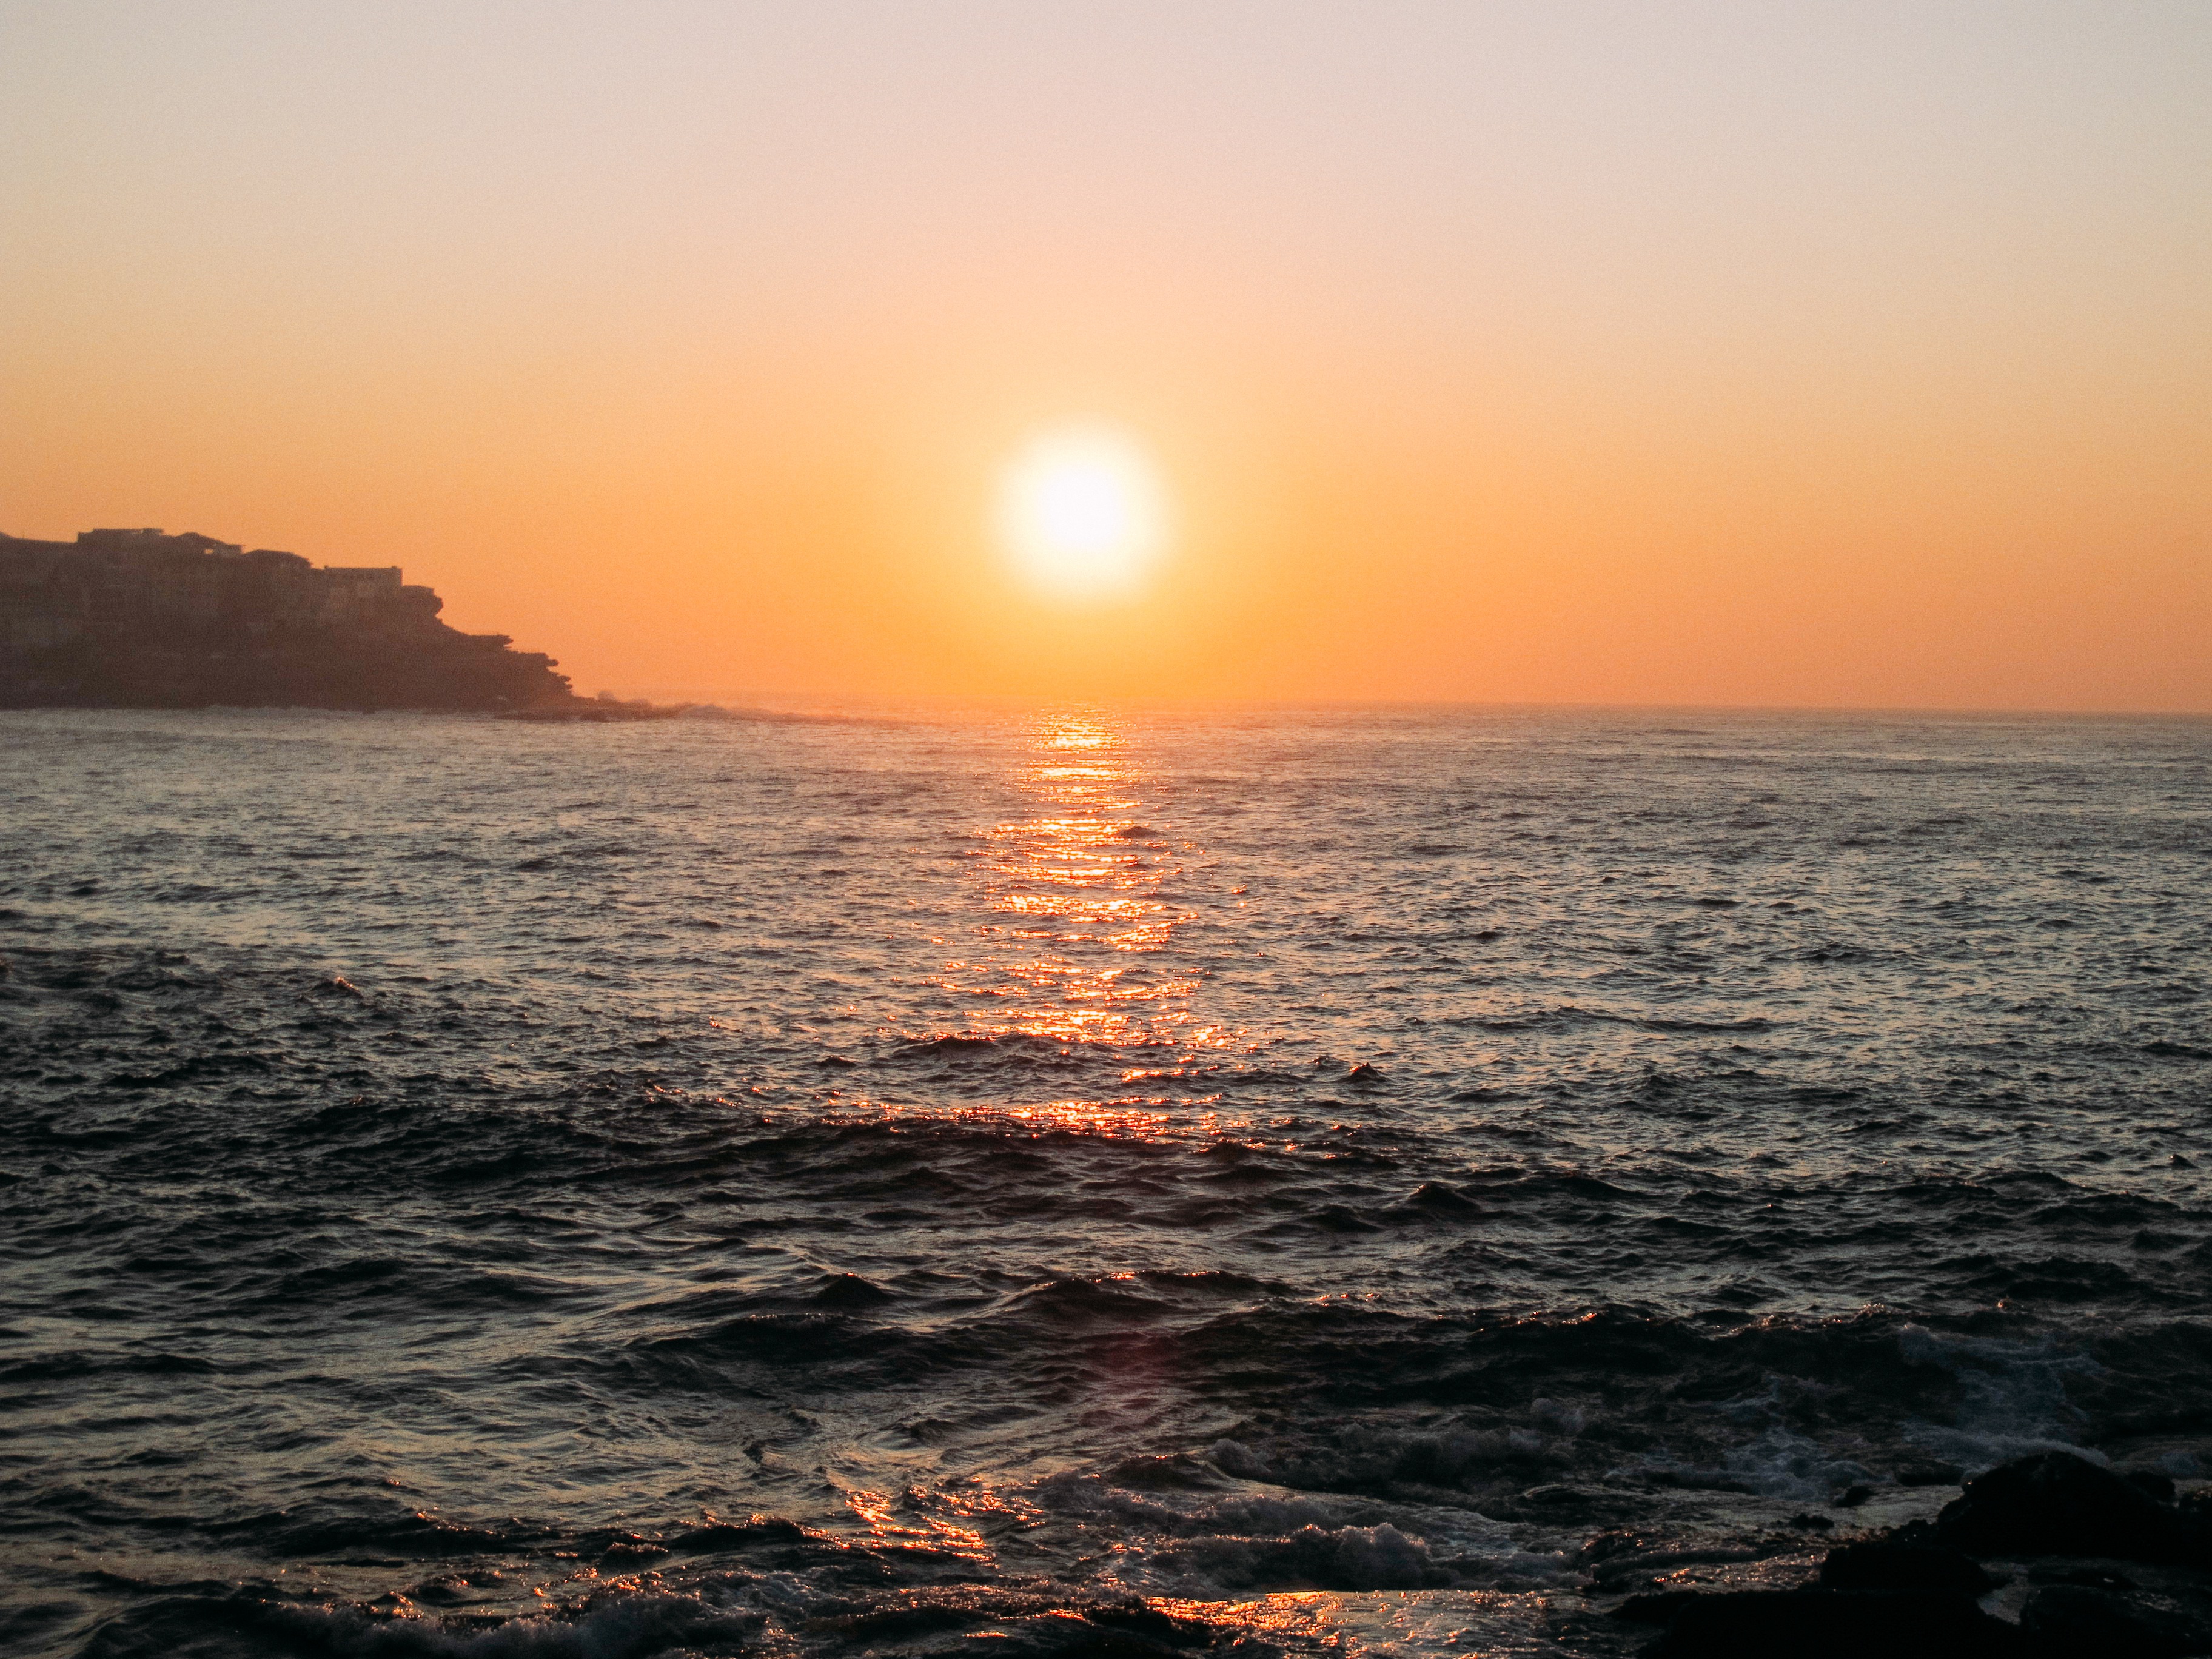
sea, coast, ocean, horizon, sun, sunrise, sunset, sunlight, shore, wave, dawn, dusk, evening, cape, afterglow, wind wave